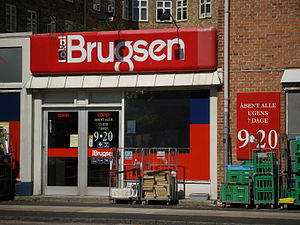
LokalBrugsen
LokalBrugsen ved Langgade Station, Valby, København, i 2009
LokalBrugsen var en butikskæde, der omfattede de mindste butikker i Coop Danmark-familien. Butikskæden eksisterede fra 1995 til 2019, da de sidste LokalBrugser overgik til at blive Dagli'Brugsen-butikker.